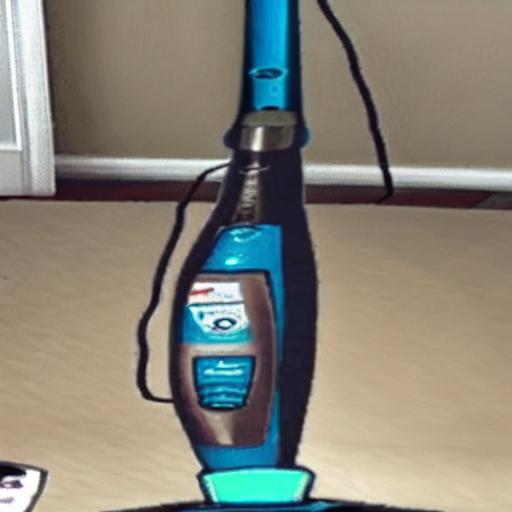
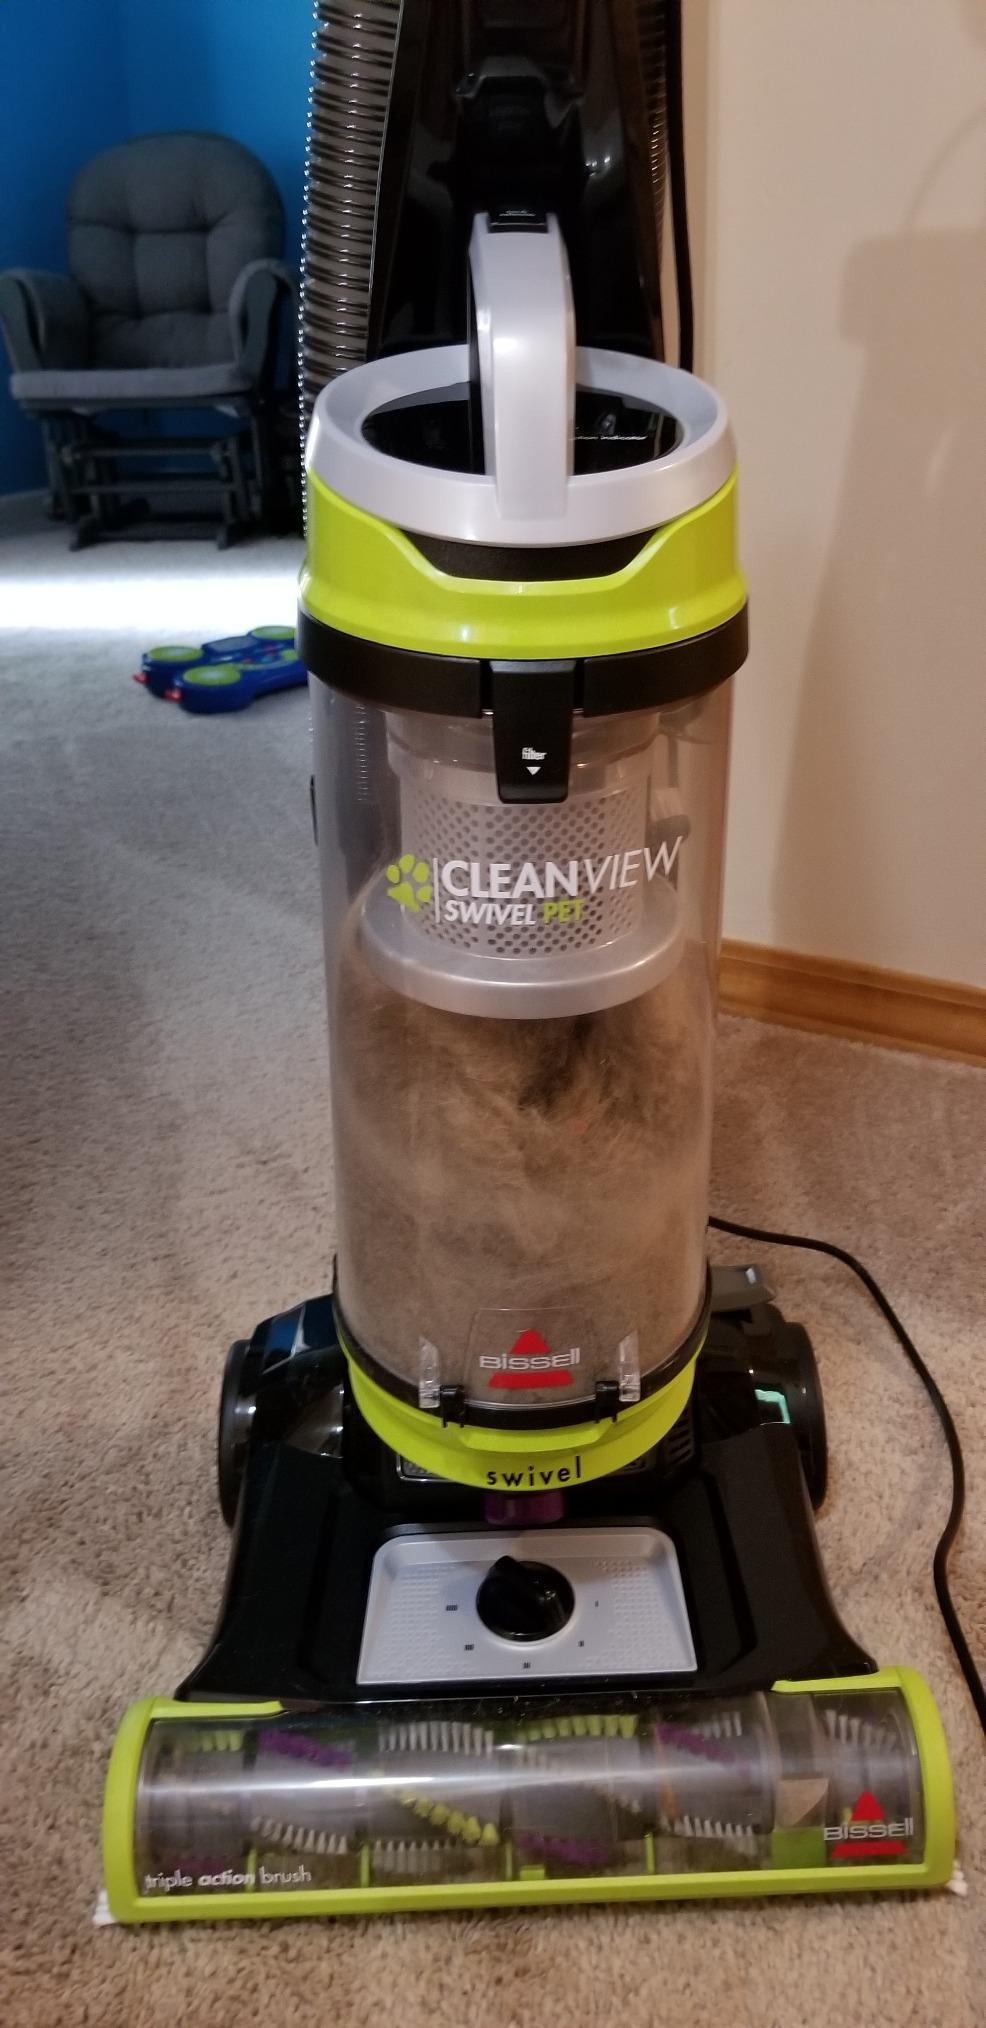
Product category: items_vacuum
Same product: no